Circuit City

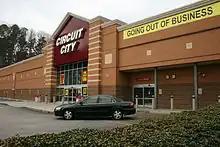
A Circuit City store under the effects of a liquidation sale in Raleigh, North Carolina on February 26, 2009.

Many Circuit City stores were out-of-date and in bad locations, unable to compete with newer Best Buy stores. In 2000, Circuit City moved away from the Superstore showroom format and introduced a new more self-service "Big Box" format called "Horizon." The new format eliminated the red tower entrances and moved the entrance to the center of the store. The selling floor was enlarged with lower sight lines and the race track was removed. A central checkout was located at the front of the store and shopping baskets were added for small items. Appliances were eliminated to make room for games, computer peripherals, and other small electronics. The plan was to open stand-alone major appliance stores, but later that plan was dropped. One new store in Jacksonville, Florida incorporated the new design and twenty-five existing Florida stores were remodeled to this format.